Magyarization

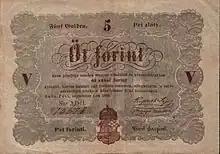
During the 1848–1849 Hungarian Revolution War, Hungarian money called the "Kossuth banknote", with inscriptions in Hungarian and the languages of the nationalities on it: German, Slovak, Croatian, and Romanian.

Many Slovak intellectuals and activists (such as national activist Janko Kráľ who started a peasant's revolt) were imprisoned or even sentenced to death for high treason during the Hungarian Revolution of 1848. One of the incidents that shocked European public opinion was the Černová (Csernova) massacre in which 15 people were killed and 52 injured in 1907. The massacre caused the Kingdom of Hungary to lose prestige in the eyes of the world when English historian R. W. Seton-Watson, Norwegian writer Bjørnstjerne Bjørnson and Russian writer Leo Tolstoy championed this cause. The case being a proof for the violence of Magyarization is disputed, partly because the sergeant who ordered the shooting and all the shooters were ethnic Slovaks and partly because of the controversial figure of Andrej Hlinka.